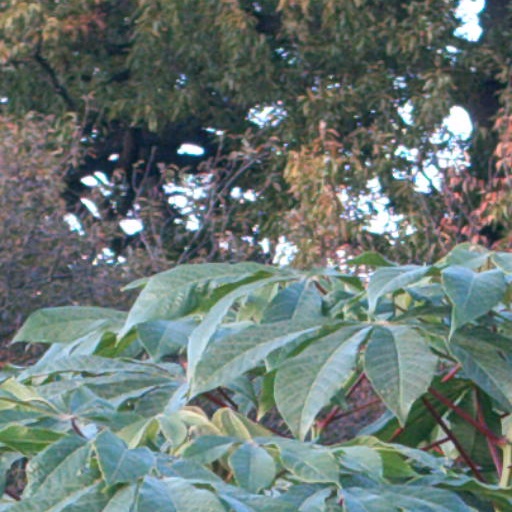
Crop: cassava